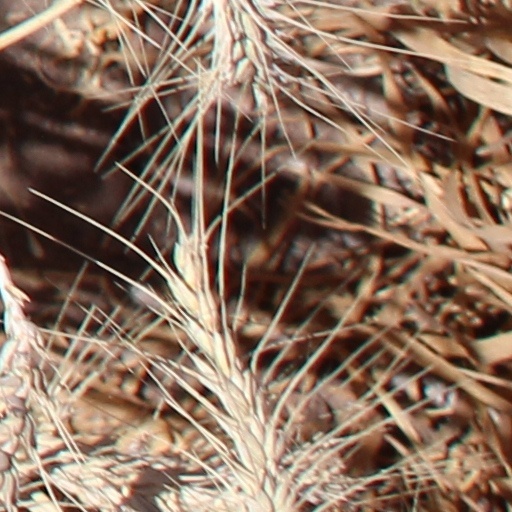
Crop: wheat